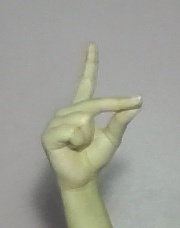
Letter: ta